Sports in the United States by state

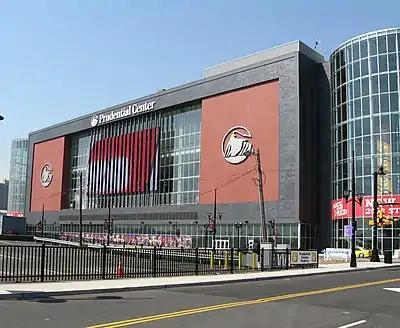
The Prudential Center in Newark, home of the NHL's New Jersey Devils

The National Hockey League's New Jersey Devils, based in Newark at the Prudential Center, is the only major league sports franchise to bear the state's name. Founded in 1974 in Kansas City, Missouri, as the Kansas City Scouts, the team played in Denver, Colorado, as the Colorado Rockies from 1976 until the spring of 1982 when naval architect, businessman, and Jersey City native John J. McMullen purchased, renamed, and moved the franchise to Brendan Byrne Arena in East Rutherford's Meadowlands Sports Complex. While the team had mostly losing records in Kansas City, Denver, and its first years in New Jersey, the Devils began to improve in the late 1980s and early 1990s under Hall of Fame president and general manager Lou Lamoriello. The team made the playoffs for the Stanley Cup in 2001 and 2012, and won it in 1995, 2000, and 2003. The organization is the youngest of the nine major league teams in the New York metropolitan area. The Devils have established a following throughout the northern and central portions of the state, carving a place in a media market once dominated by the New York Rangers and Islanders.